Richard Nonas

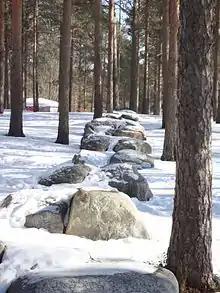
Richard Nonas, "55 meter long double-line of double-boulders" (1997) Umedalen Sculpture Park

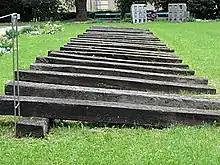
Richard Nonas, "Bone Chaser," Linz, Austria

Richard Nonas (January 3, 1936 – May 11, 2021) was an American anthropologist and post-minimalist sculptor. He lived and worked in New York City.